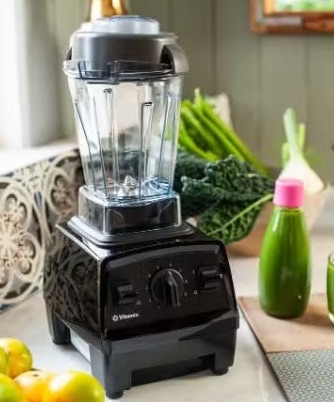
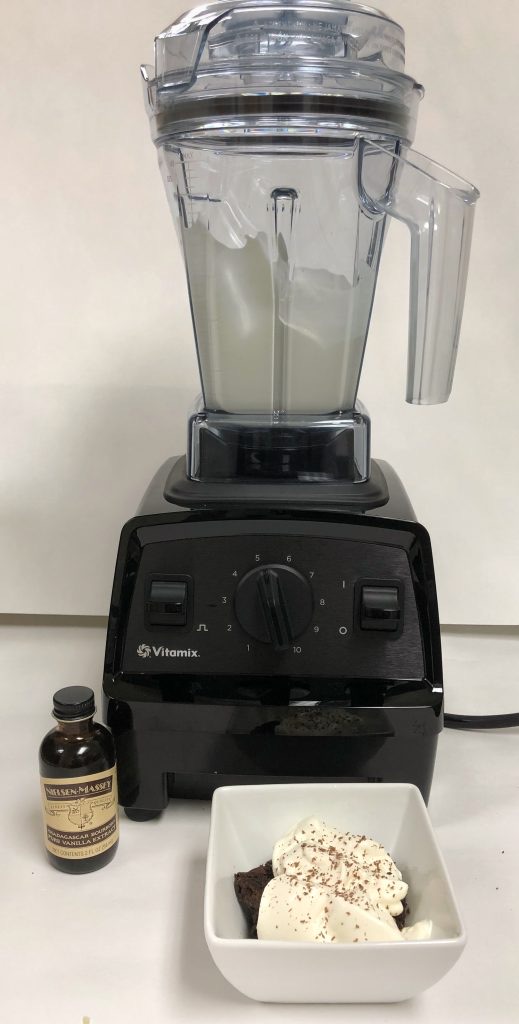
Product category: items_blender
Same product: yes